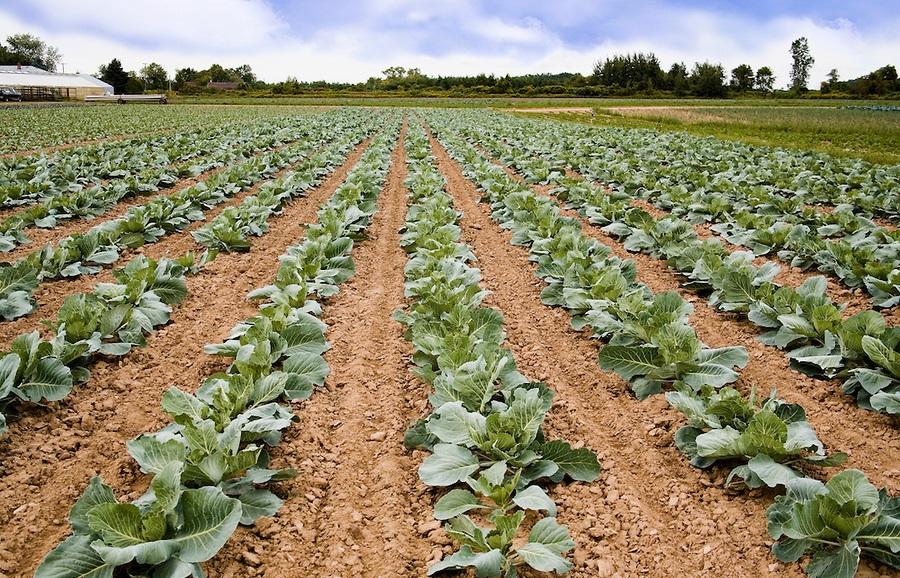
Shamba kubwa lenye mimea ya kijani, ambayo imepandwa kimistari, na kilimo hiki ni kwa ajili ya viwanda, kwani mimea hiyo hutumiwa kama nyenzo ya kutengeneza bidhaa mbalimbali kwenye viwanda husika kama vile; vyakula na hata madawa.